Colburn School (Lowell, Massachusetts)

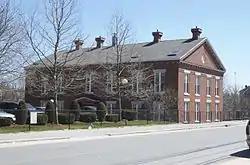

The Colburn School is a historic former school building at 136 Lawrence Street in Lowell, Massachusetts, USA. Built in 1848, it is a fine example of institutional Greek Revival architecture, and is one of the city's older surviving school buildings, built during the rapid population growth that followed the city's industrialization. Now converted to apartments, it was listed on the National Register of Historic Places in 1995.